Great Plague of London

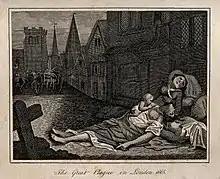
Two women lying dead in a London street

By July 1665, plague was rampant in the City of London. The rich ran away, including King Charles II of England, his family and his court, who left the city for Salisbury, moving on to Oxford in September when some cases of plague occurred in Salisbury. The aldermen and most of the other city authorities opted to stay at their posts. The Lord Mayor of London, Sir John Lawrence, also decided to stay in the city. Businesses were closed when merchants and professionals fled. Defoe wrote "Nothing was to be seen but wagons and carts, with goods, women, servants, children, coaches filled with people of the better sort, and horsemen attending them, and all hurrying away". As the plague raged throughout the summer, only a small number of clergymen, physicians and apothecaries remained to cope with an increasingly large number of victims. Ellen Cotes, author of "London's Dreadful Visitation", expressed the hope that "Neither the Physicians of our Souls or Bodies may hereafter in such great numbers forsake us".